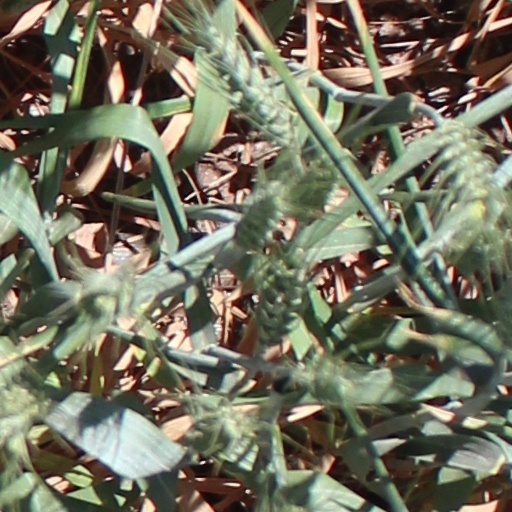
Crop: wheat